Christian Democratic People's Party of Switzerland

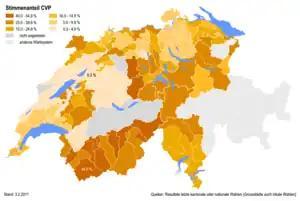
Percentages of the CVP at district level in 2011

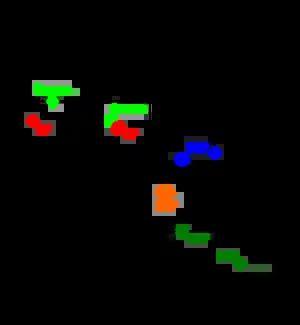
The CVP's positions in the Swiss political spectrum (2007). Positions of voters and of party elites (elected officials) are shown separately. Data from the 2007 general election.

Following continuing losses in the federal parliamentary elections until 2003, in December 2003, the party lost one of its two seats in the four-party coalition government, the Swiss Federal Council, to the Swiss People's Party. The CVP holds roughly 12% of the popular vote.